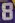
Number: 8